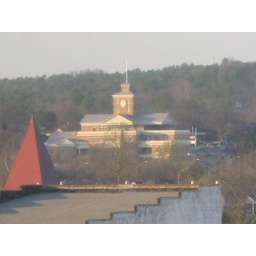
the new court house across the river in North augusta